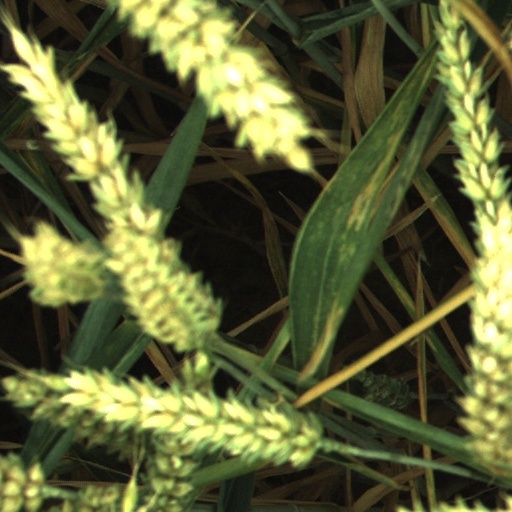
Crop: wheat